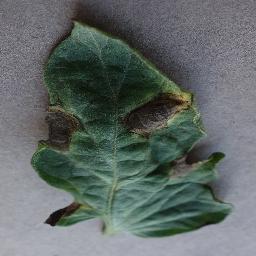
Label: Tomato___Early_blight